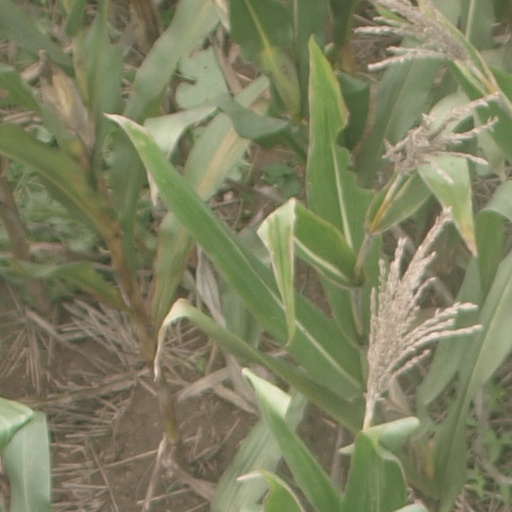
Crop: maize; corn